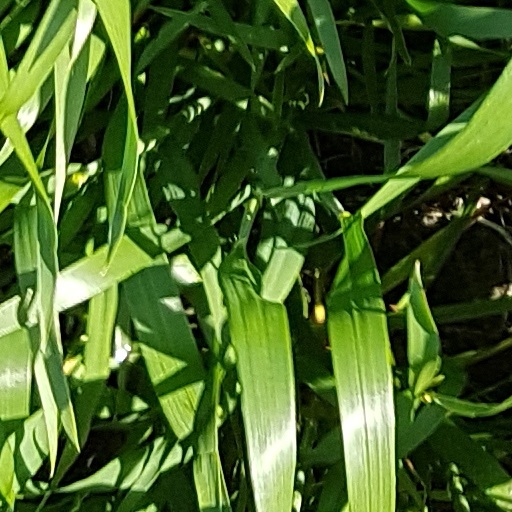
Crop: wheat